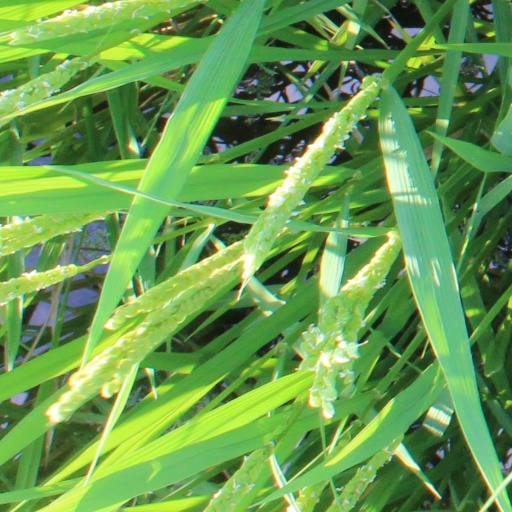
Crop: rice